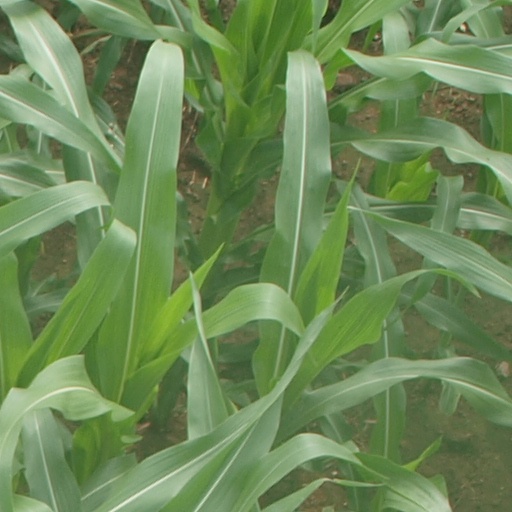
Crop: maize; corn